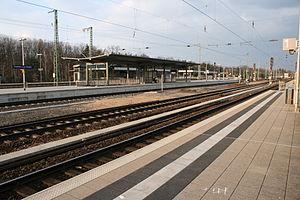
La ligne S7 fait partie du réseau de la S-Bahn Rhin-Main. Elle relie Frankfurt Hauptbahnhof à Riedstadt.
La gare Frankfurt Stadion est une gare ferroviaire allemande. C'est un important nœud ferroviaire située à Francfort-sur-le-Main. Elle dessert notamment la Commerzbank-Arena située à environ 1 km.